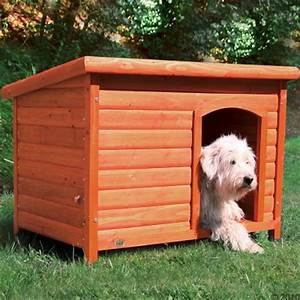
Label: cane